Joe Gibbs Racing in the NASCAR Cup Series

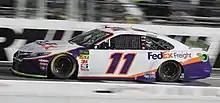
Hamlin at Martinsville Speedway in 2019

Hamlin started the 2019 season with his second Daytona 500 win after surviving a mass pile-up with 10 laps to go in the race. The win was about a month after the passing of J. D. Gibbs. Hamlin celebrated by performing a slow lap of honor instead of a burnout to preserve the car. He scored his second win of the season at Texas. At Martinsville, Hamlin collided with Logano on turn four, squeezing Logano into the outside wall and causing him to lose a tire and spin out two laps later. Hamlin finished fourth while Logano salvaged an eighth-place finish. After the race, Hamlin and Logano discussed the incident before Logano slapped Hamlin's right shoulder, sparking a fight between the two. NASCAR suspended Dave Nichols Jr., the No. 22 team's tire technician, for one race for pulling Hamlin down to the ground during the altercation. Hamlin would make the Championship 4 for the first time since 2014 as well as earn his fourth pole at Homestead after qualifying got canceled due to rain, but finished 10th in the race and fourth in the final standings.